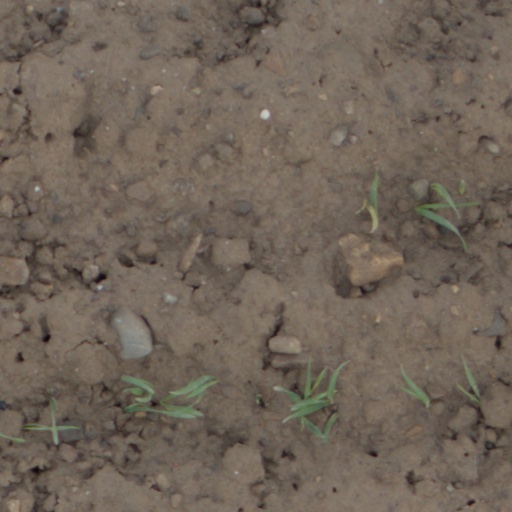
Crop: wheat